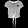
Label: T - shirt / top